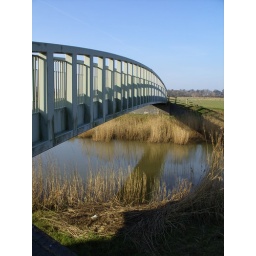
bridge over the river arun !!